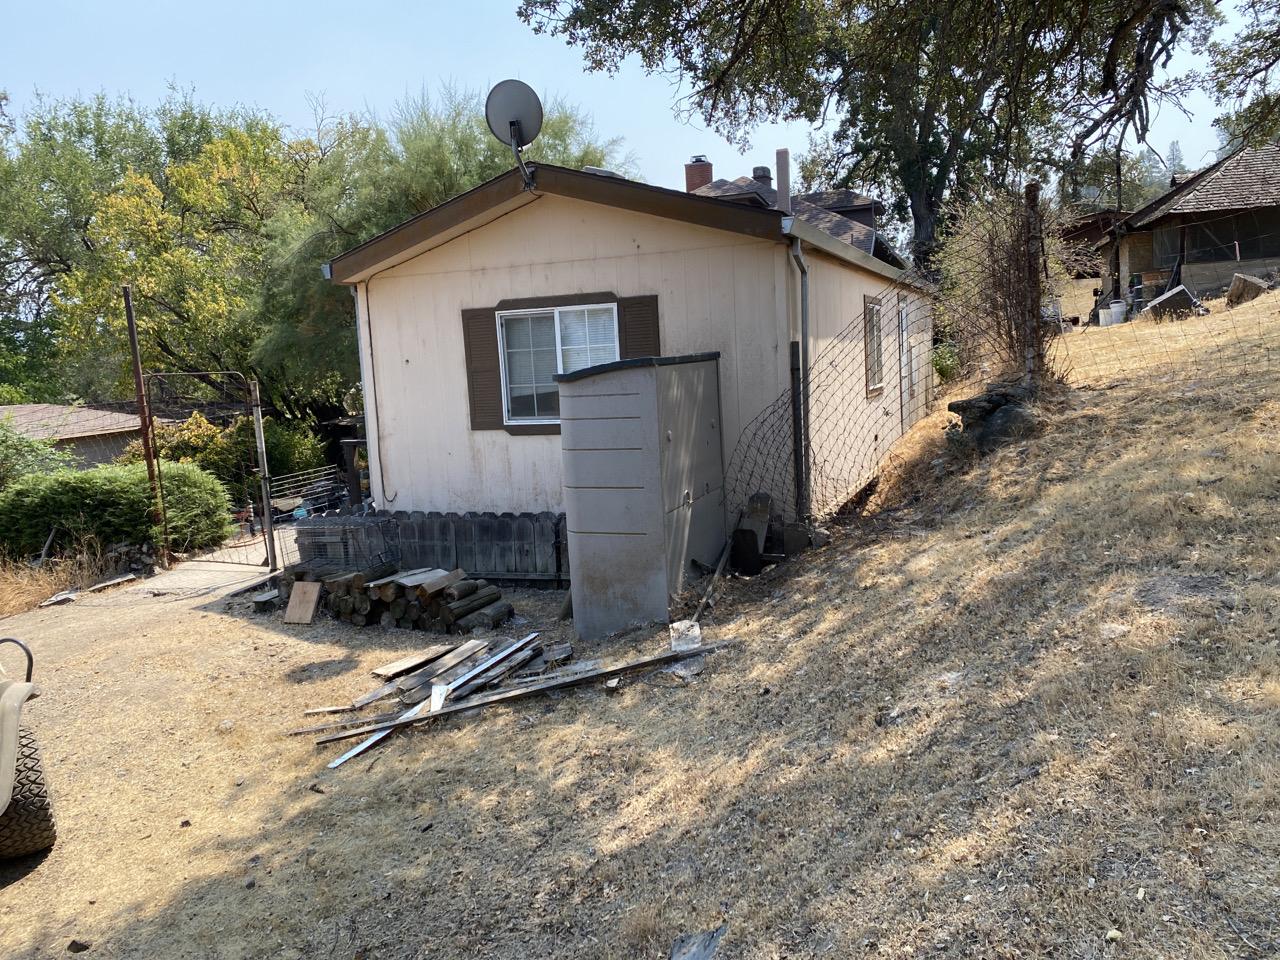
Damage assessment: no_damage